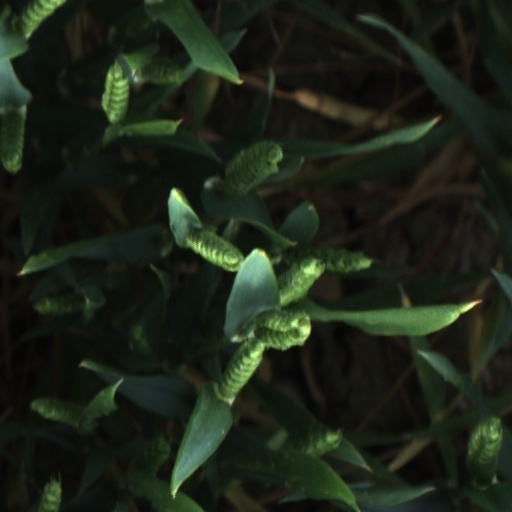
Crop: wheat